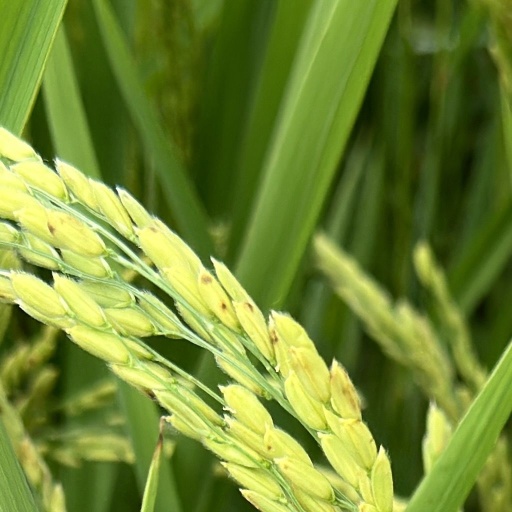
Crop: rice